Posidonia Shale

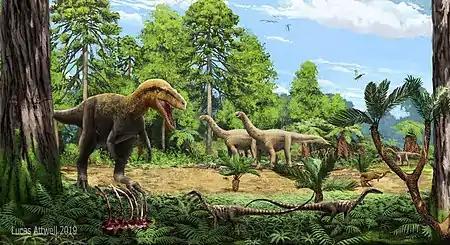
Terrestrial environment of the Toarcian Fennoscandinavia, with flora based on the Sorthat Formation. Animals are based on material found on the Lehmhagen Member, the Grimmen Formation and tracks of the older Drzewica Formation

According to sedimentologic and palynologic features, a tidally influenced transgressive development within the Lower Toarcian is inferred with increased continental matter being moved to marine areas causing anoxic conditions, with the Posidonia Shale being the reference formation for this interval. The Posidonia Shale of Dotternhausen and Schesslitz is well dated on the basis of ammonite and microfossil biostratigraphy. The Lower Toarcian sections are subdivided into three ammonite biozones ("Dactyloceras tenuicostatum", "Harpoceras falciferum", and "Hildoceras bifrons") and several subzones. On the other hand, Black shale formation in the Toarcian of NW Germany is associated with a major turnover in phytoplankton assemblages interpreted as the response to lowered salinities in surface waters of the epicontinental sea. The presence of the Turnover is essential for the datation and the preservation of the fauna of the formation, with detailed index ammonites preserved. The study of the different layers and strata of the Posidonia Shale has given different data about the chronology of the formation. Dormettingen shales have been calculated biochronologically and with isochron data, giving an approximate age of 183-181 million years, being close to the Pliensbachian boundary based on the recent revisions of the Early Jurassic Subperiods. The Toarcian and the Pliensbachian are considered as strongly constrained in terms of chronology, where the deposition has been estimated to have lasted 3.2 Myr in the South Germany Basin with the uppermost sequences estimated to be Bifrons in age. The Posidonienschiefer lasts until the Late Toarcian (Variabilis Biozone) in the NW German Basin with the "Dörntener Schiefer", while it mostly disappears in the SW, substituted by the Jurensismergel Fm, with few deposits where it lasts (Wutach area, Nürtingen).